Blake Brockington

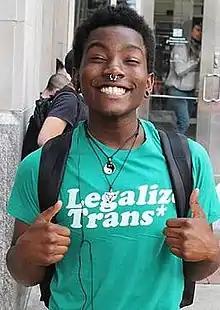

Blake Brockington (May 14, 1996 – March 23, 2015) was an American trans man whose suicide attracted international attention. He had previously received attention as the first openly transgender high school homecoming king in North Carolina, and had since been advocating for LGBT youth, the transgender community, and against police brutality.